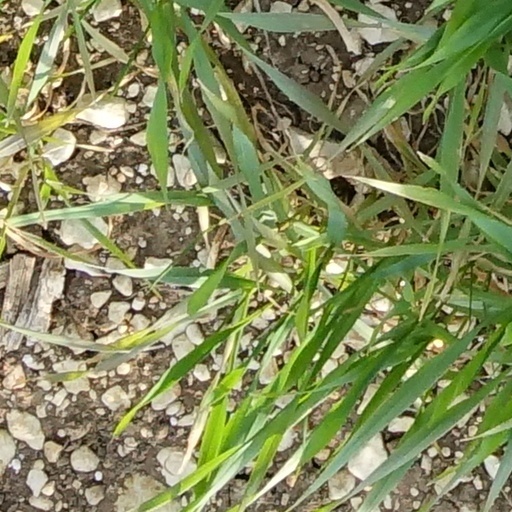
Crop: wheat